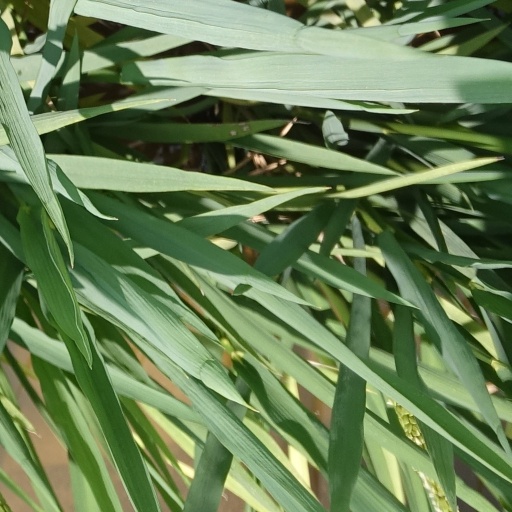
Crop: rice